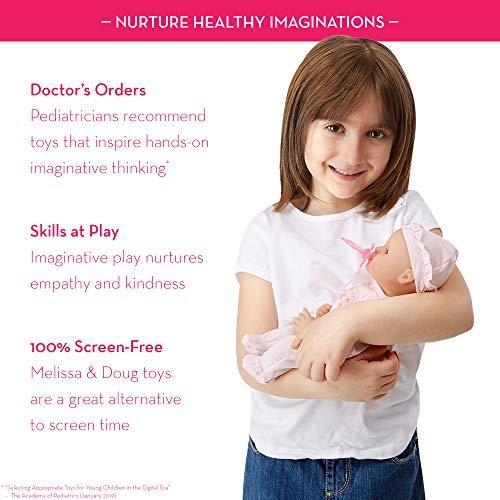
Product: Melissa & Doug Mine to Love Jenna 12-Inch Soft Body Baby Doll, Romper and Hat Included, Wipe-Clean Arms & Legs, 12.5" H x 7.2" W x 4.7" L
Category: Toys & Games | Dolls & Accessories | Dolls
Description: BEAUTIFUL BABY DOLL: The Melissa and Doug Mine to Love Jenna 12 Inch Soft Body Baby Doll features eyes that open and close and sweet baby cheeks; additionally, she can suck her thumb or pacifier.
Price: $20.99
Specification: ProductDimensions:12.5x7.2x5inches|ItemWeight:1.19pounds|ShippingWeight:1.25pounds(Viewshippingratesandpolicies)|DomesticShipping:ItemcanbeshippedwithinU.S.|InternationalShipping:ThisitemcanbeshippedtoselectcountriesoutsideoftheU.S.LearnMore|ASIN:B0037UP9MY|Itemmodelnumber:4881|Manufacturerrecommendedage:18months-6years